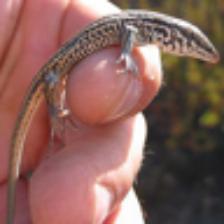
Label: NonHuman